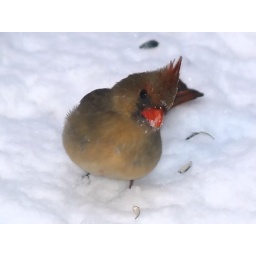
Female northern cardinal wondering about the funny lookin guy in the window with the funny black beak